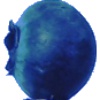
Label: Huckleberry 1